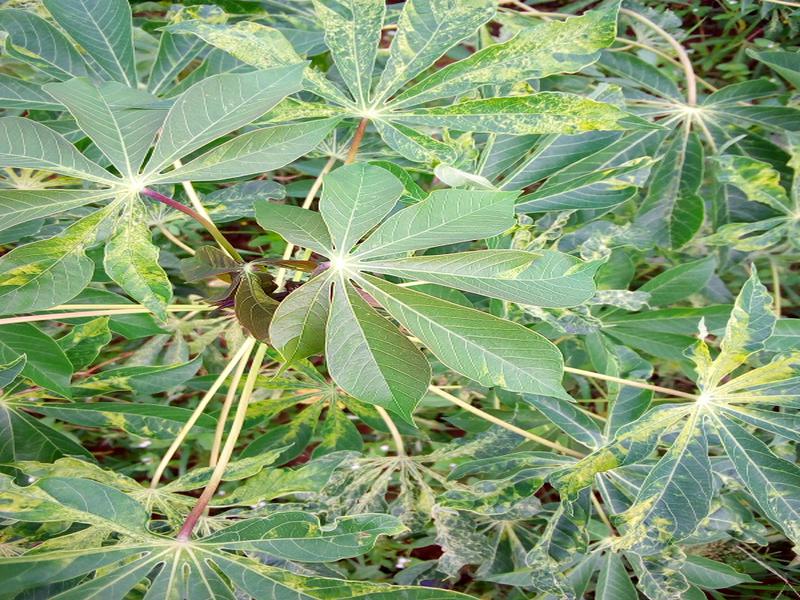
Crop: cassava
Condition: mosaic_disease